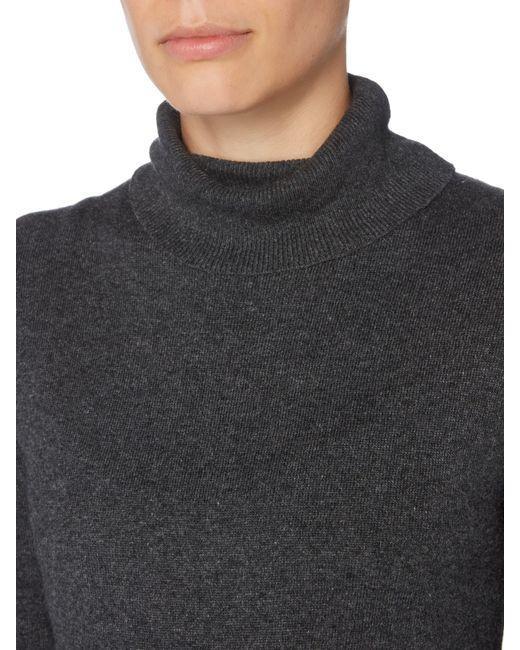
Lässiges graues Thermo-Top mit Rundhalsausschnitt für Damen